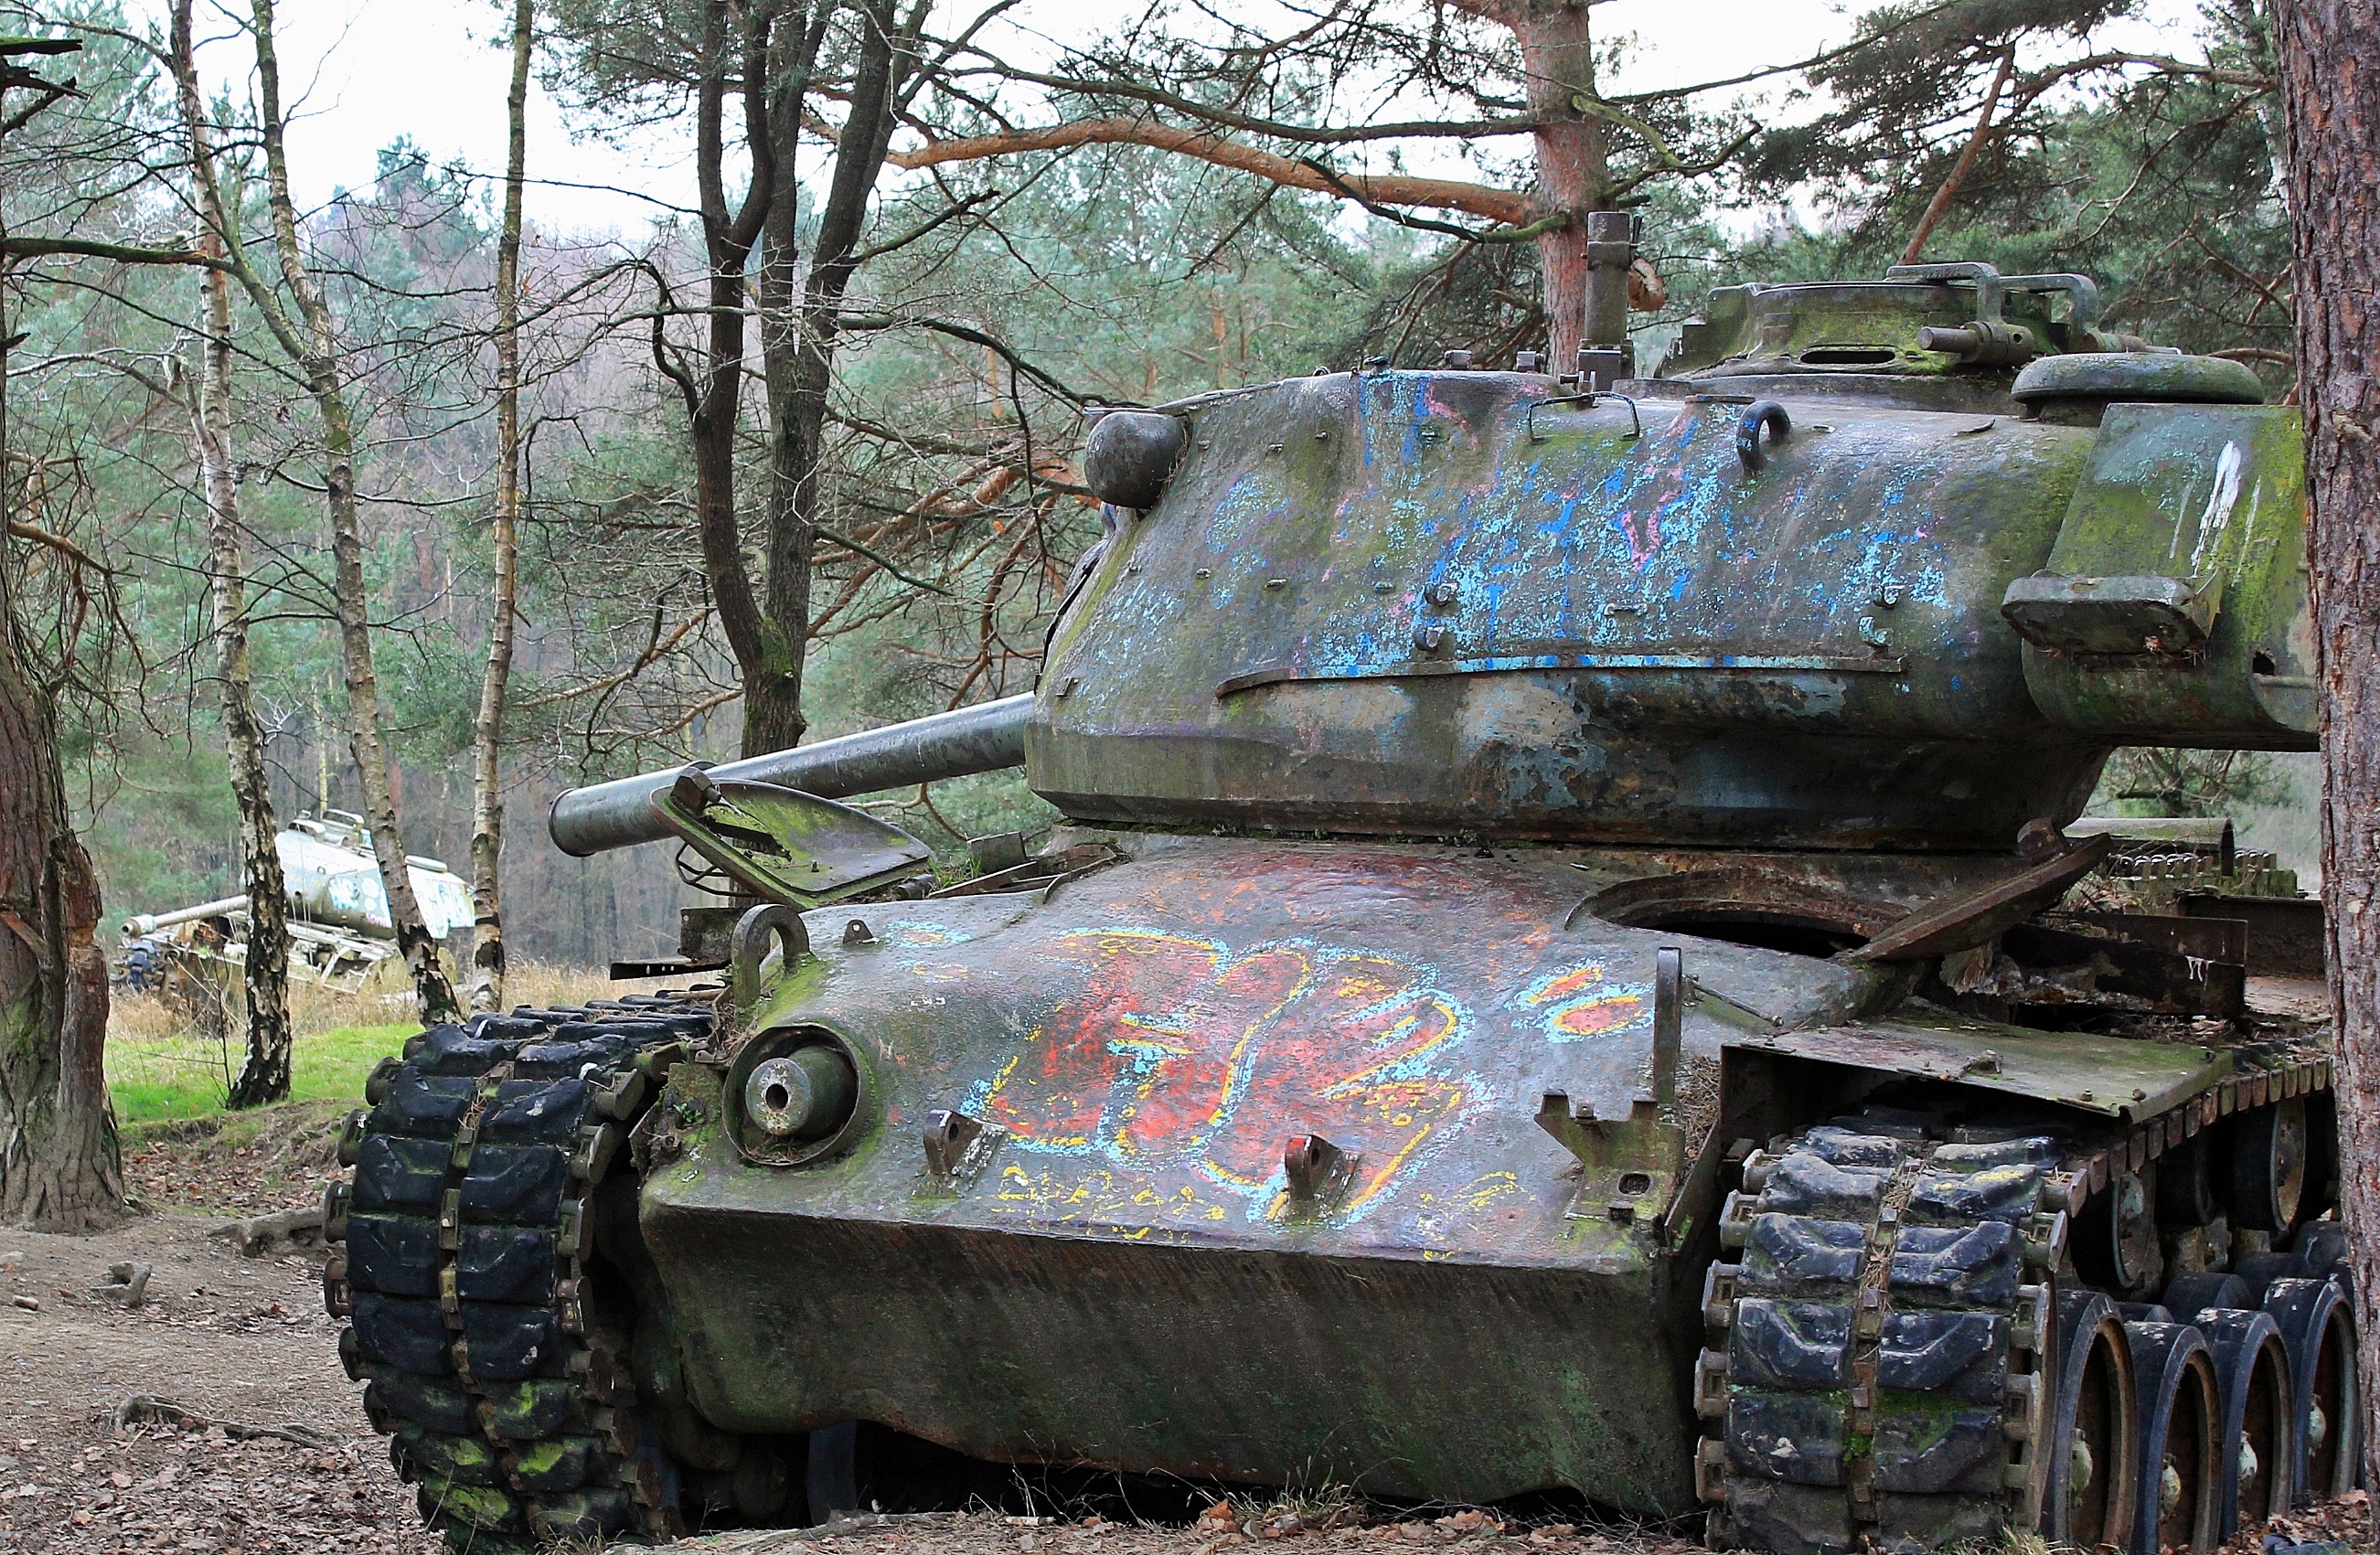
military, army, vehicle, graffiti, weapon, tank, military training area, land vehicle, siegfried line aachen, old tank, military vehicle, combat vehicle